Roger Bannister running track

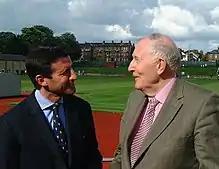
Sebastian Coe and Roger Bannister on the 50th anniversary of the four-minute mile at Iffley Road 6 May 2004

By 2005, the track again was of poor quality. Two years later Lord Coe, the Chairman of the London Organising Committee for the Olympic Games and Paralympic Games, opened the newly refurbished running track on 10 May 2007. The running track was renamed the Roger Bannister running track. Coe said "It is fitting that the track at Iffley Road where Roger (Bannister) set this momentous record should be re-named in his honour. I hope that many other records will be set at this newly refurbished track and that some young athletes that run here will go on to compete in the London 2012 Games."